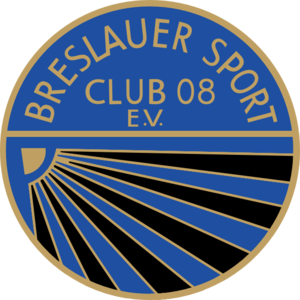
Le Breslauer SC 08 fut un club allemand de football localisé dans la ville de Breslau, dans la province de Basse-Silésie.